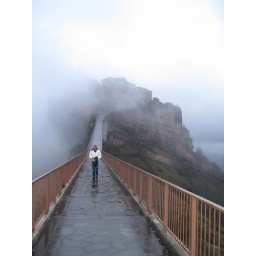
Jeffrey crosses the bridge out of Civita - the rocks looming in the mist behind him. spooky but amazingly beautiful.